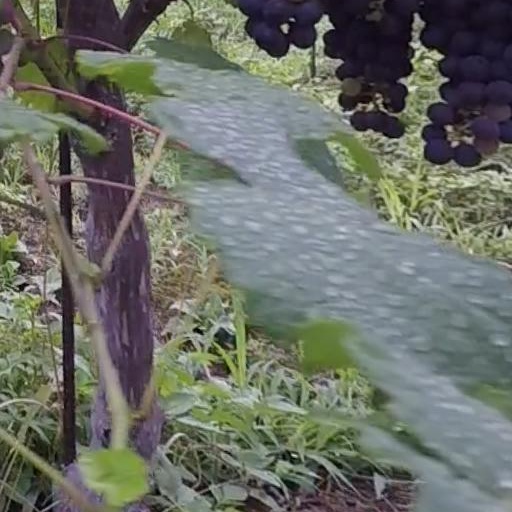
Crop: grape